Dirck Ferreris

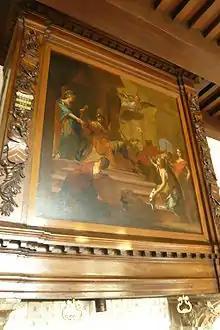
Allegory of Good Government, in Haarlem City Hall.

Dirck Ferreris, Diederik, or Theodor Freres (1639 – 6 June 1693), was a Dutch Golden Age painter.